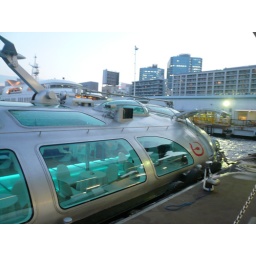
a water bus designed by Leiji Matsumoto